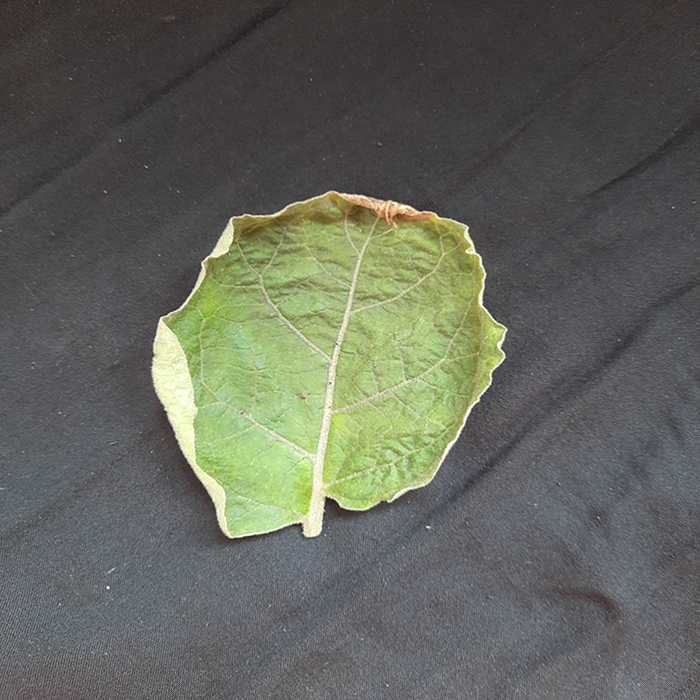
Plant: Eggplant
Label: Eggplant begomovirus